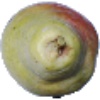
Label: pear_williams